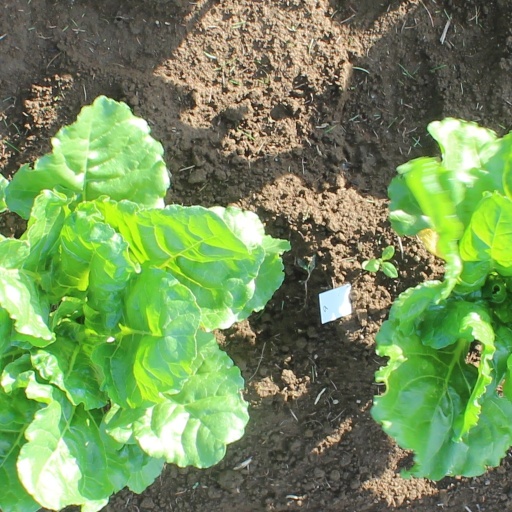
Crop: sugar beet